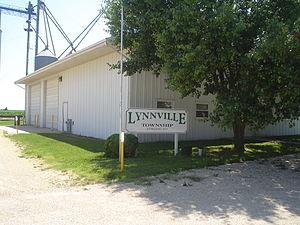
Lynnville Township est un township du comté d'Ogle dans l'Illinois, aux États-Unis. Le township est fondé le 6 novembre 1849.